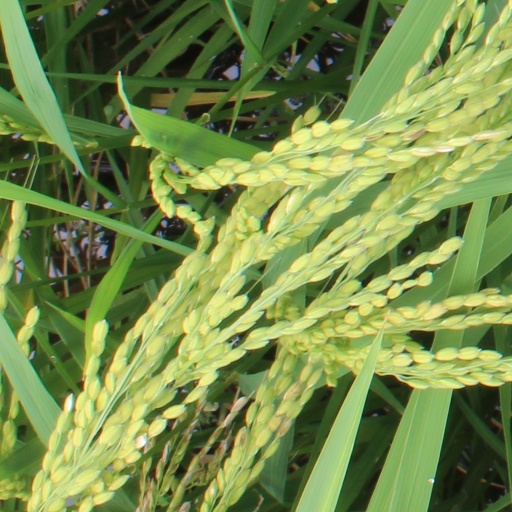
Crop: rice